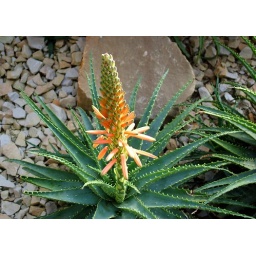
cactus plant with red blossoms at the Tropenhaus in Hamburg. It's a tropical botanic garden in the park &amp;quot;Planten un Blomen&amp;quot;